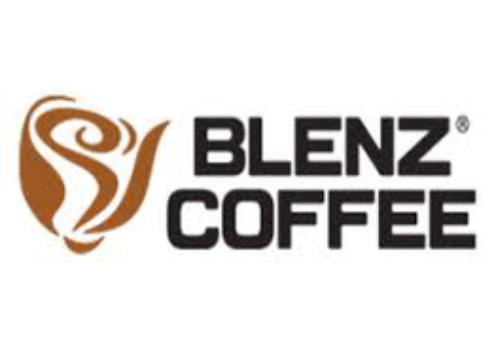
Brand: Blenz Coffee-2
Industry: Food